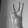
ASL letter: W